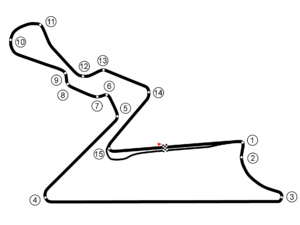
Formel 1 2012 / Kalender 2012
Jaypee Group Circuit
2012 sæsonen var den 63. gang Formel 1 verdensmesterskabet blev afholdt. Den bestod af 20 løb, hvor 12 hold deltog. Verdensmesterskabet for kørere blev vundet af Sebastian Vettel, mens Red Bull Racing vandt verdensmesterskabet for hold.